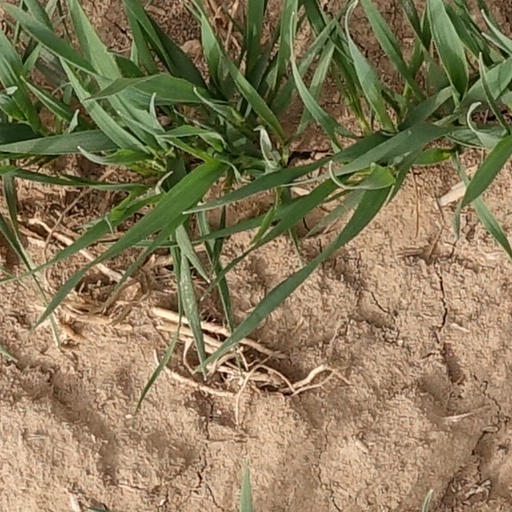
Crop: wheat